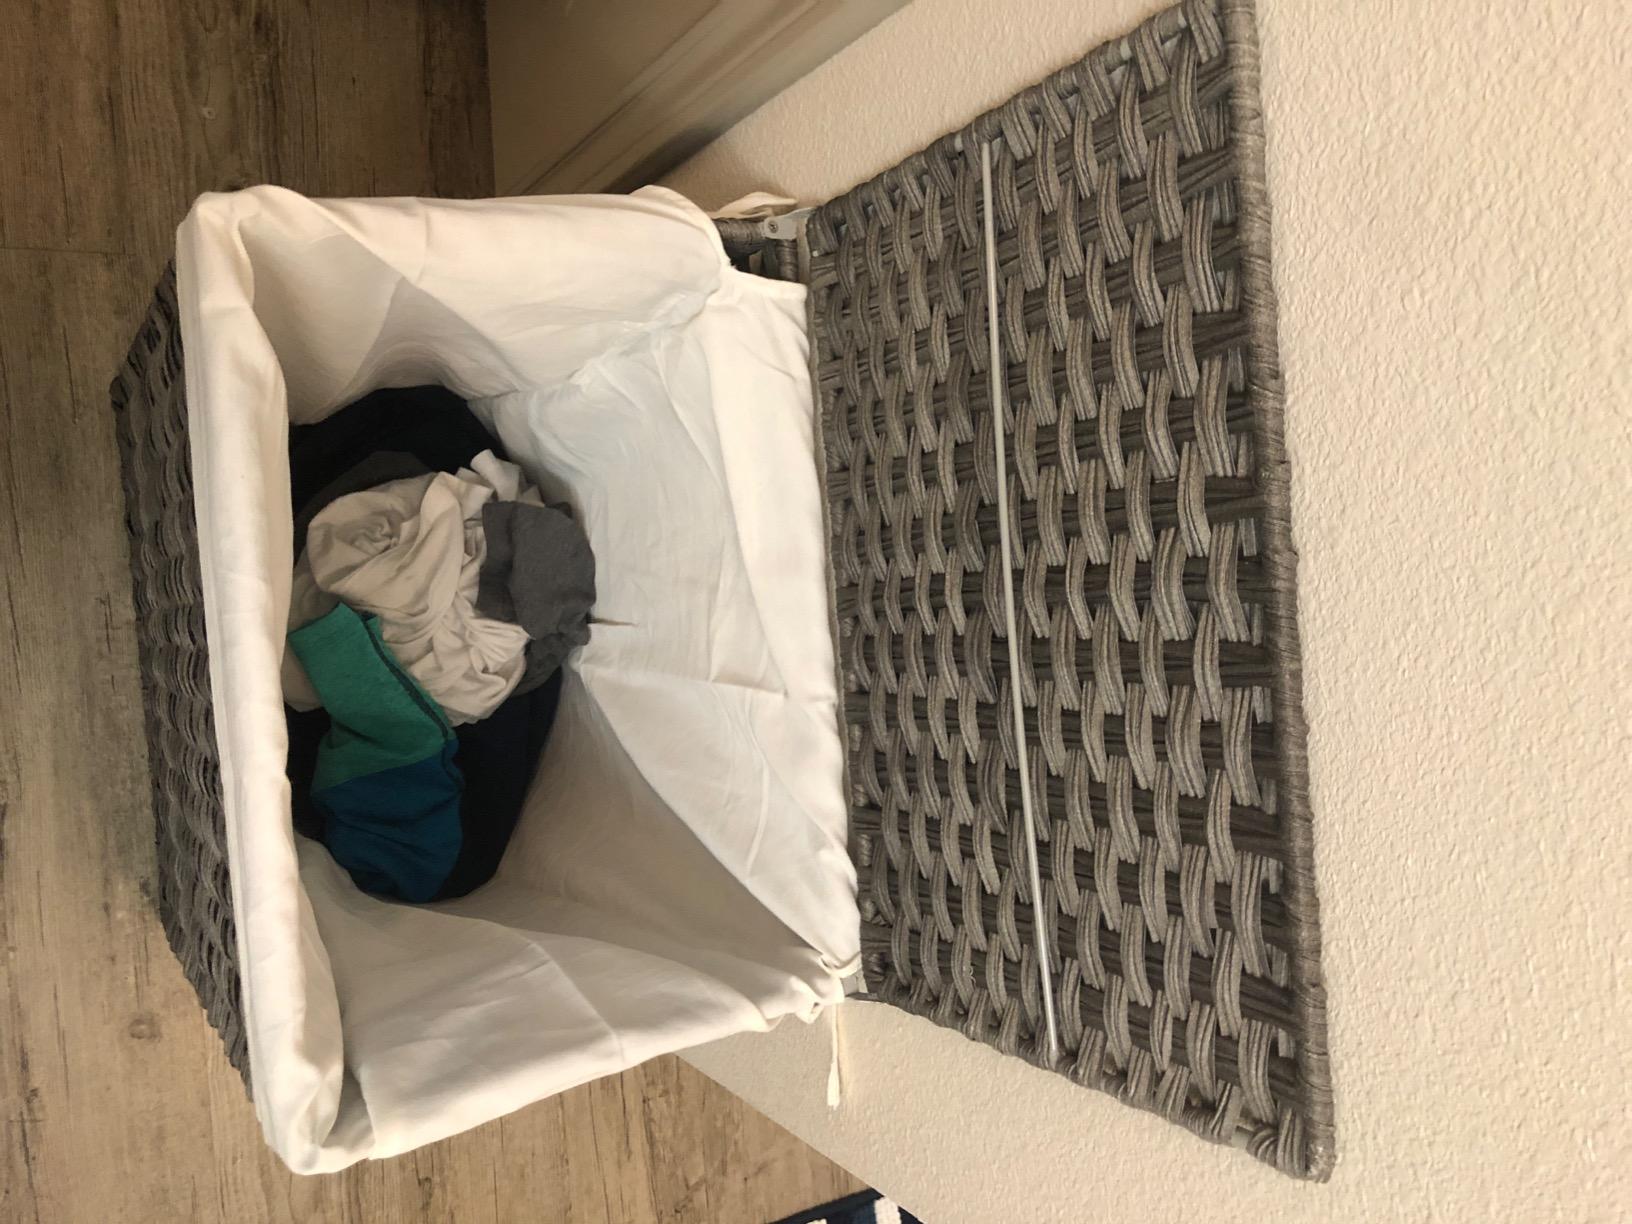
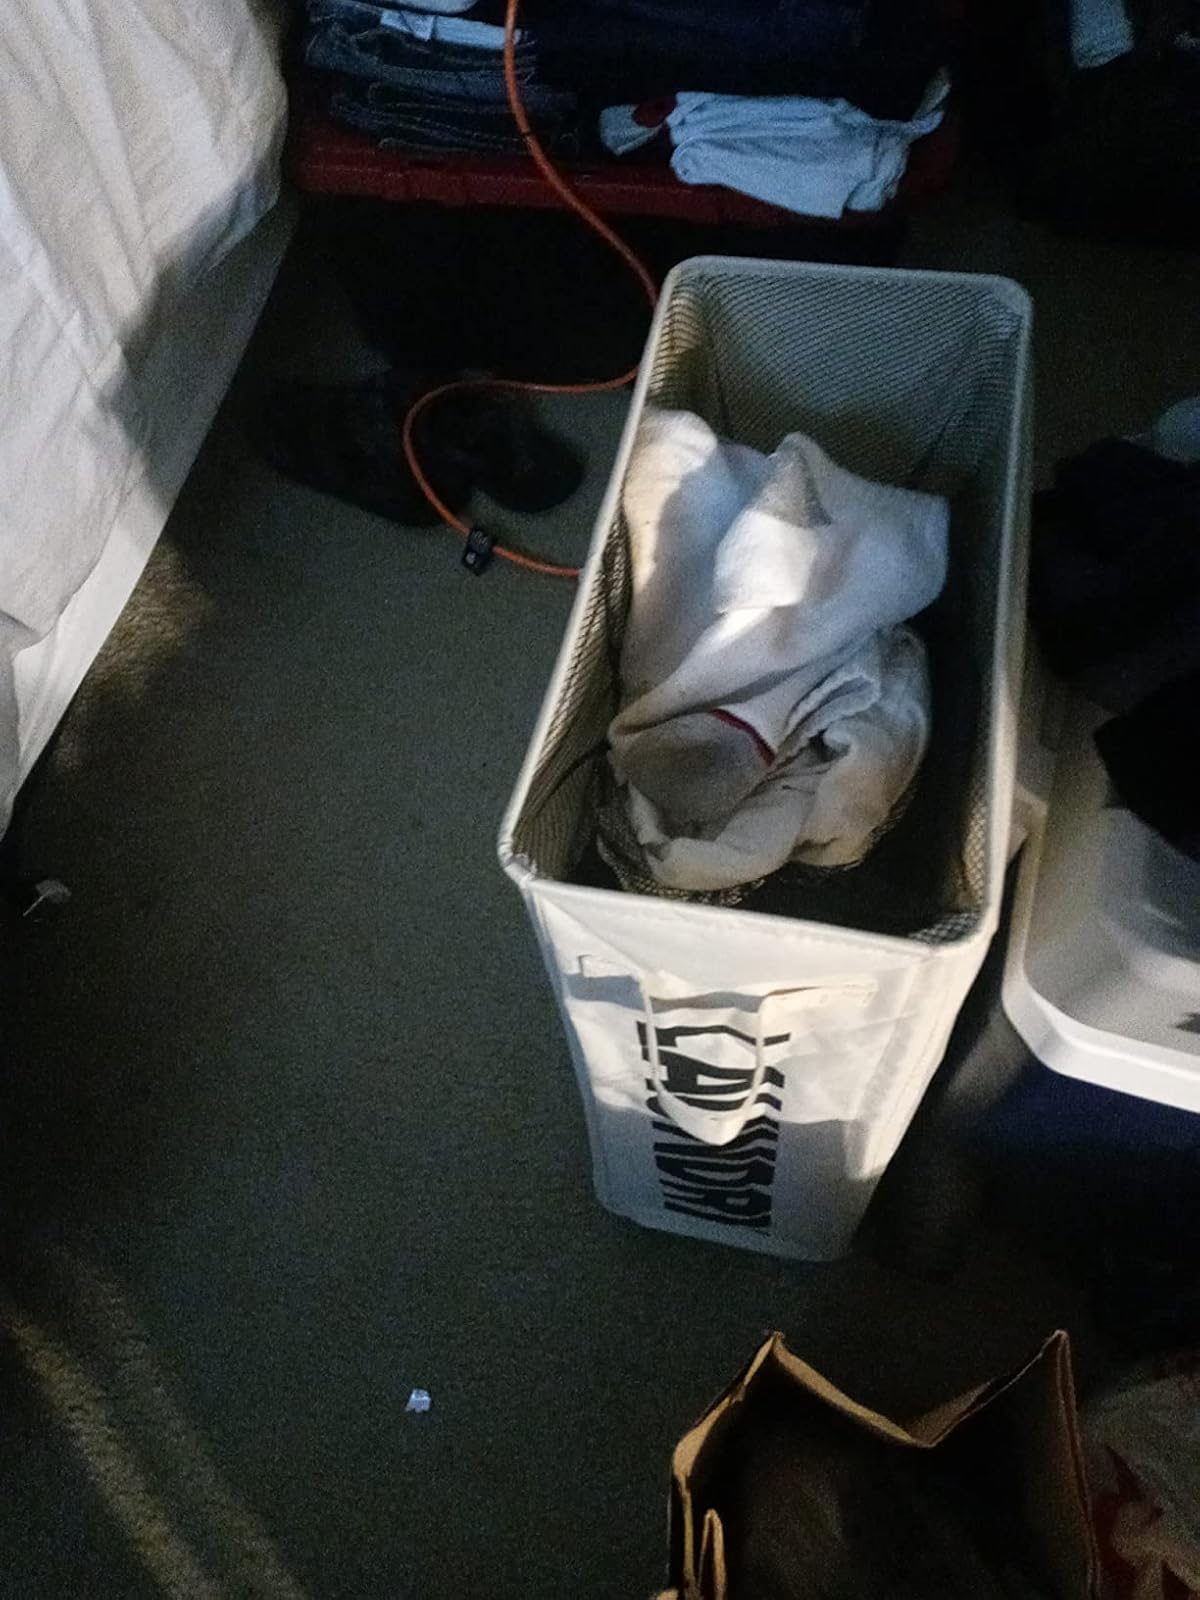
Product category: items_hamper
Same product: no